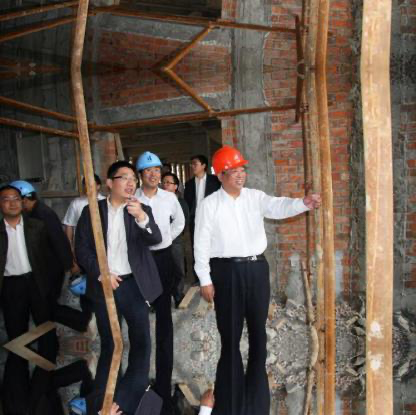
Objects in the image:
label: helmet
label: helmet
label: helmet
label: helmet
label: head
label: head
label: head
label: head